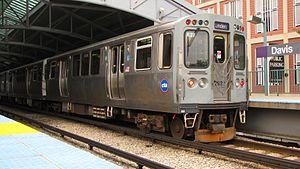
La ligne mauve du métro de Chicago s'étend sur 24 km et dessert la partie nord de la ville. Elle est exploitée en semaine de 4 h à 1 h du matin, le samedi de 5 h à 2 h du matin et le dimanche de 6 h à 1 h du matin. Une de ses particularités est qu’elle s’étend encore de 16,6 km vers le sud jusqu’au Loop pendant les heures de pointe.